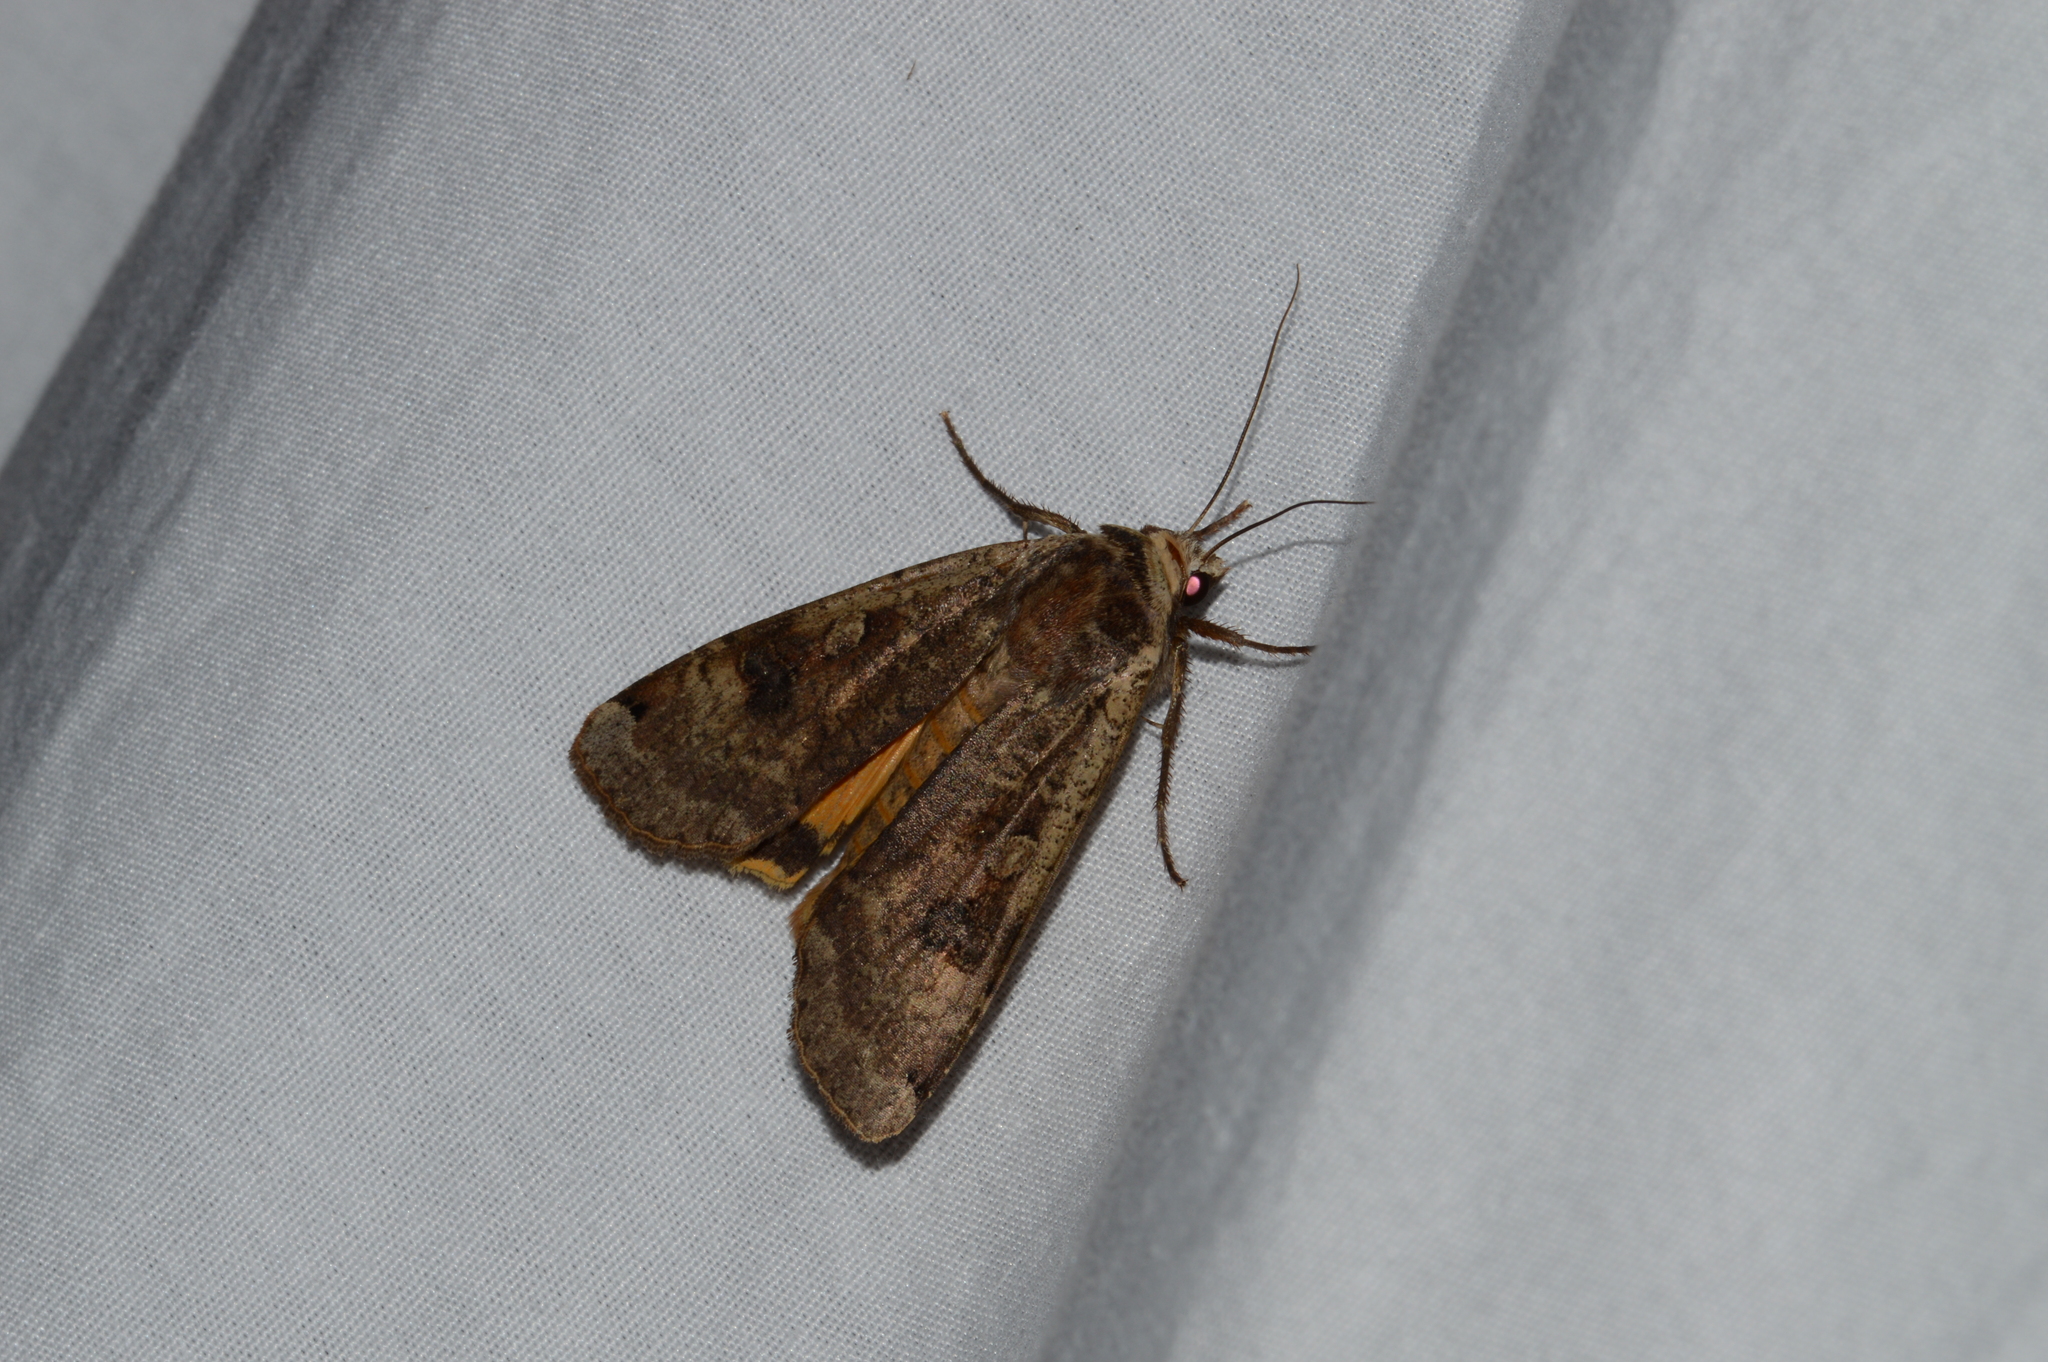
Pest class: cutworms